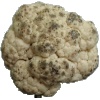
Label: Cauliflower 1